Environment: real
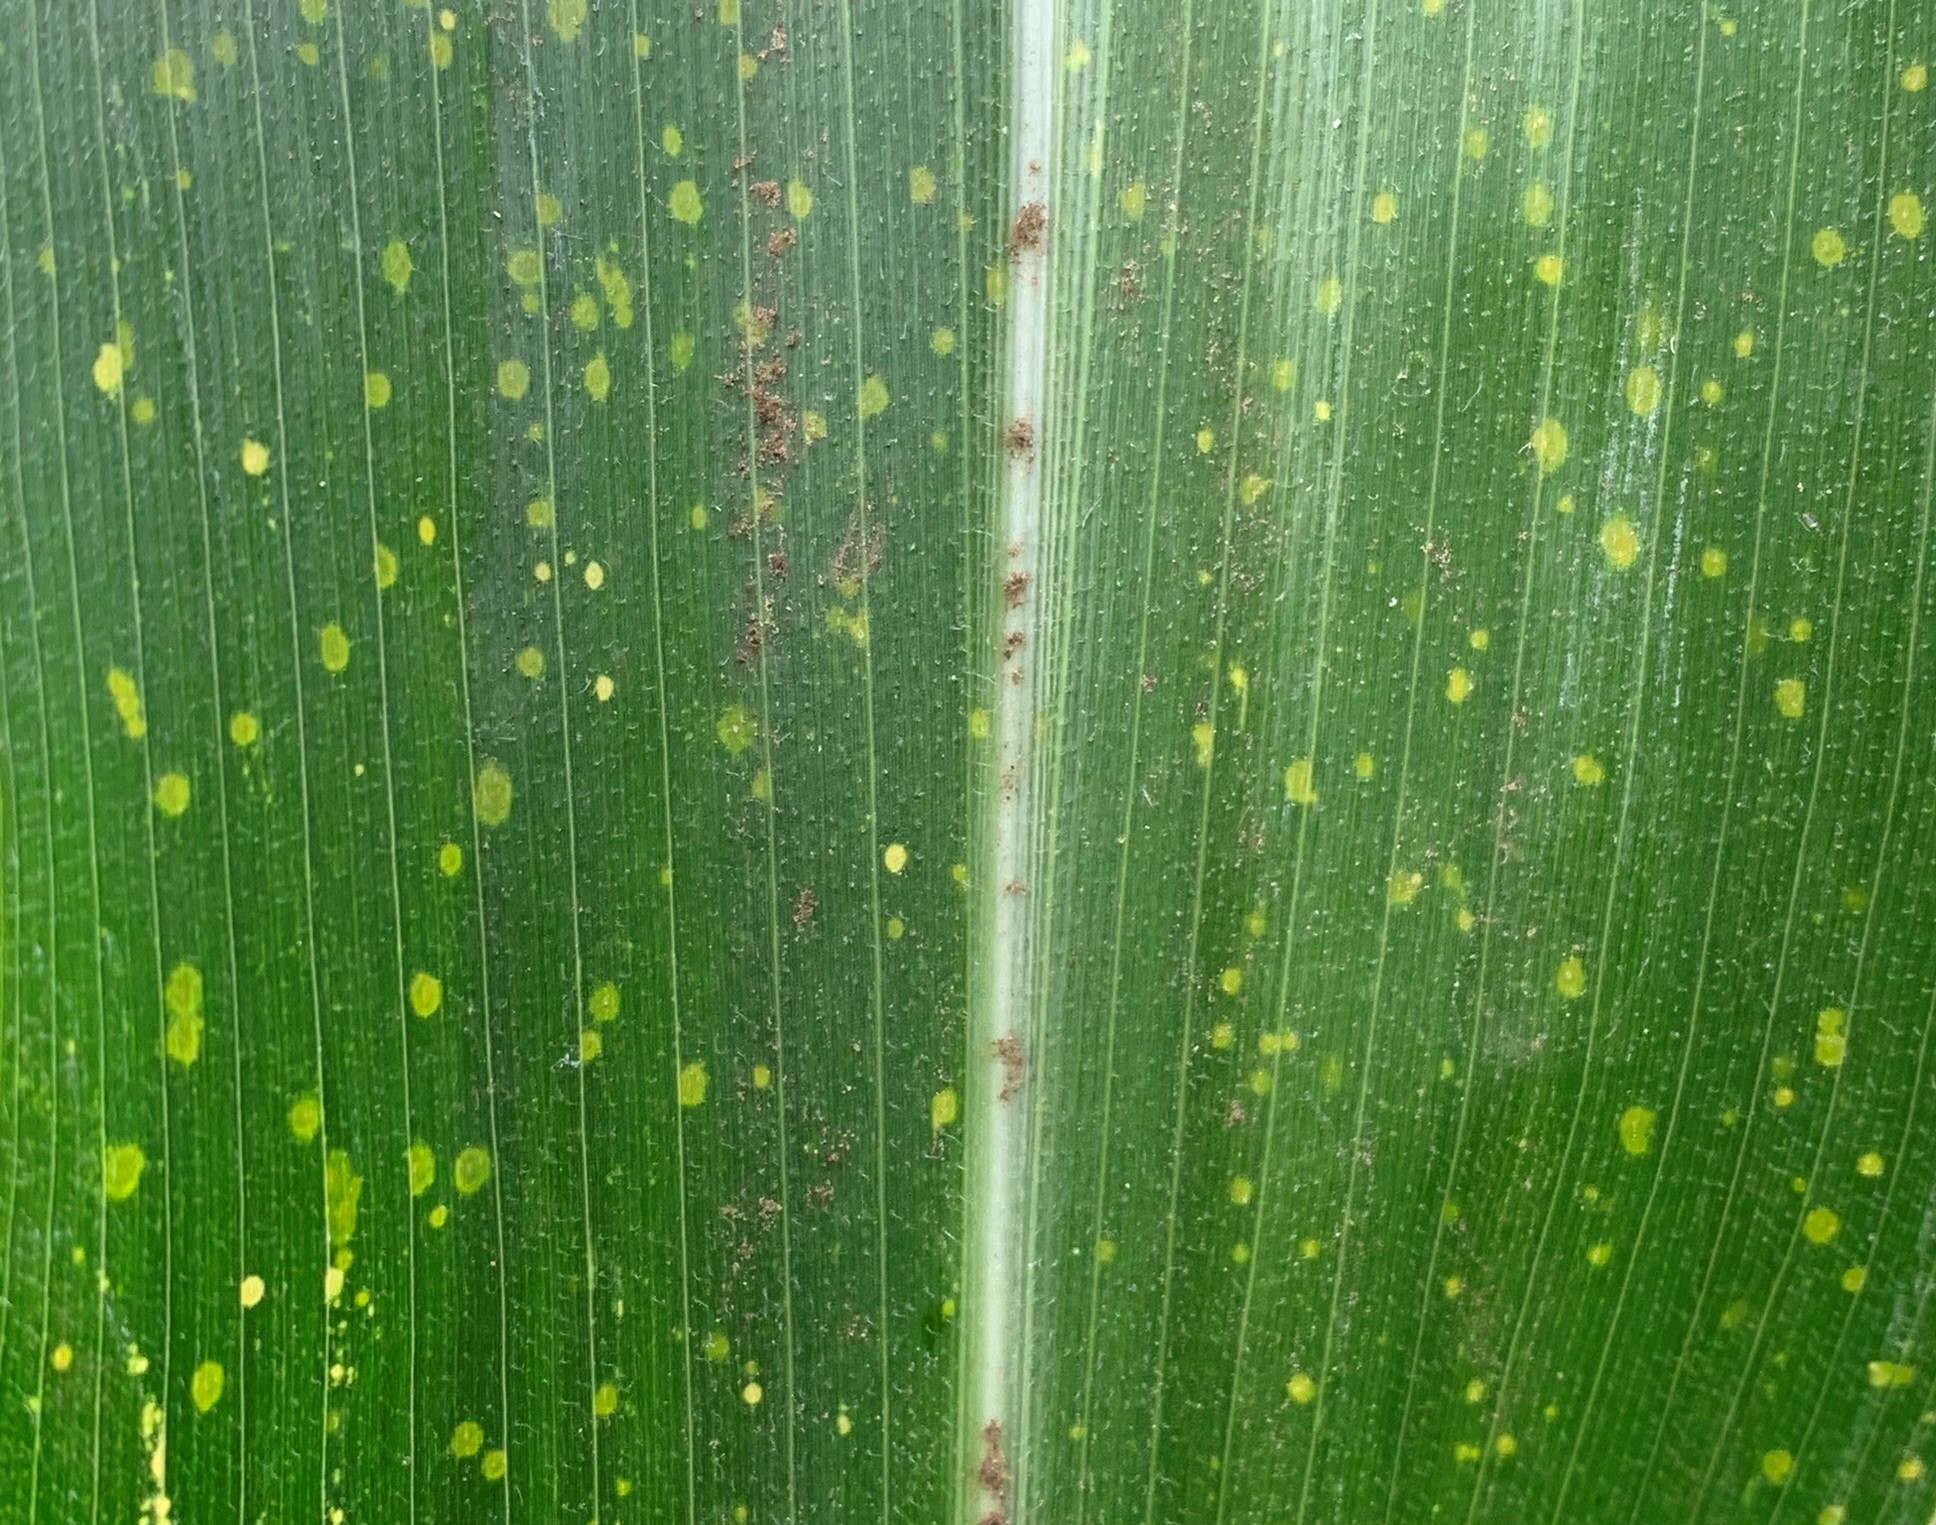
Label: lethal_necrosis